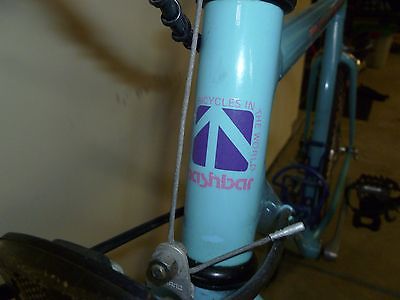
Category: bicycle